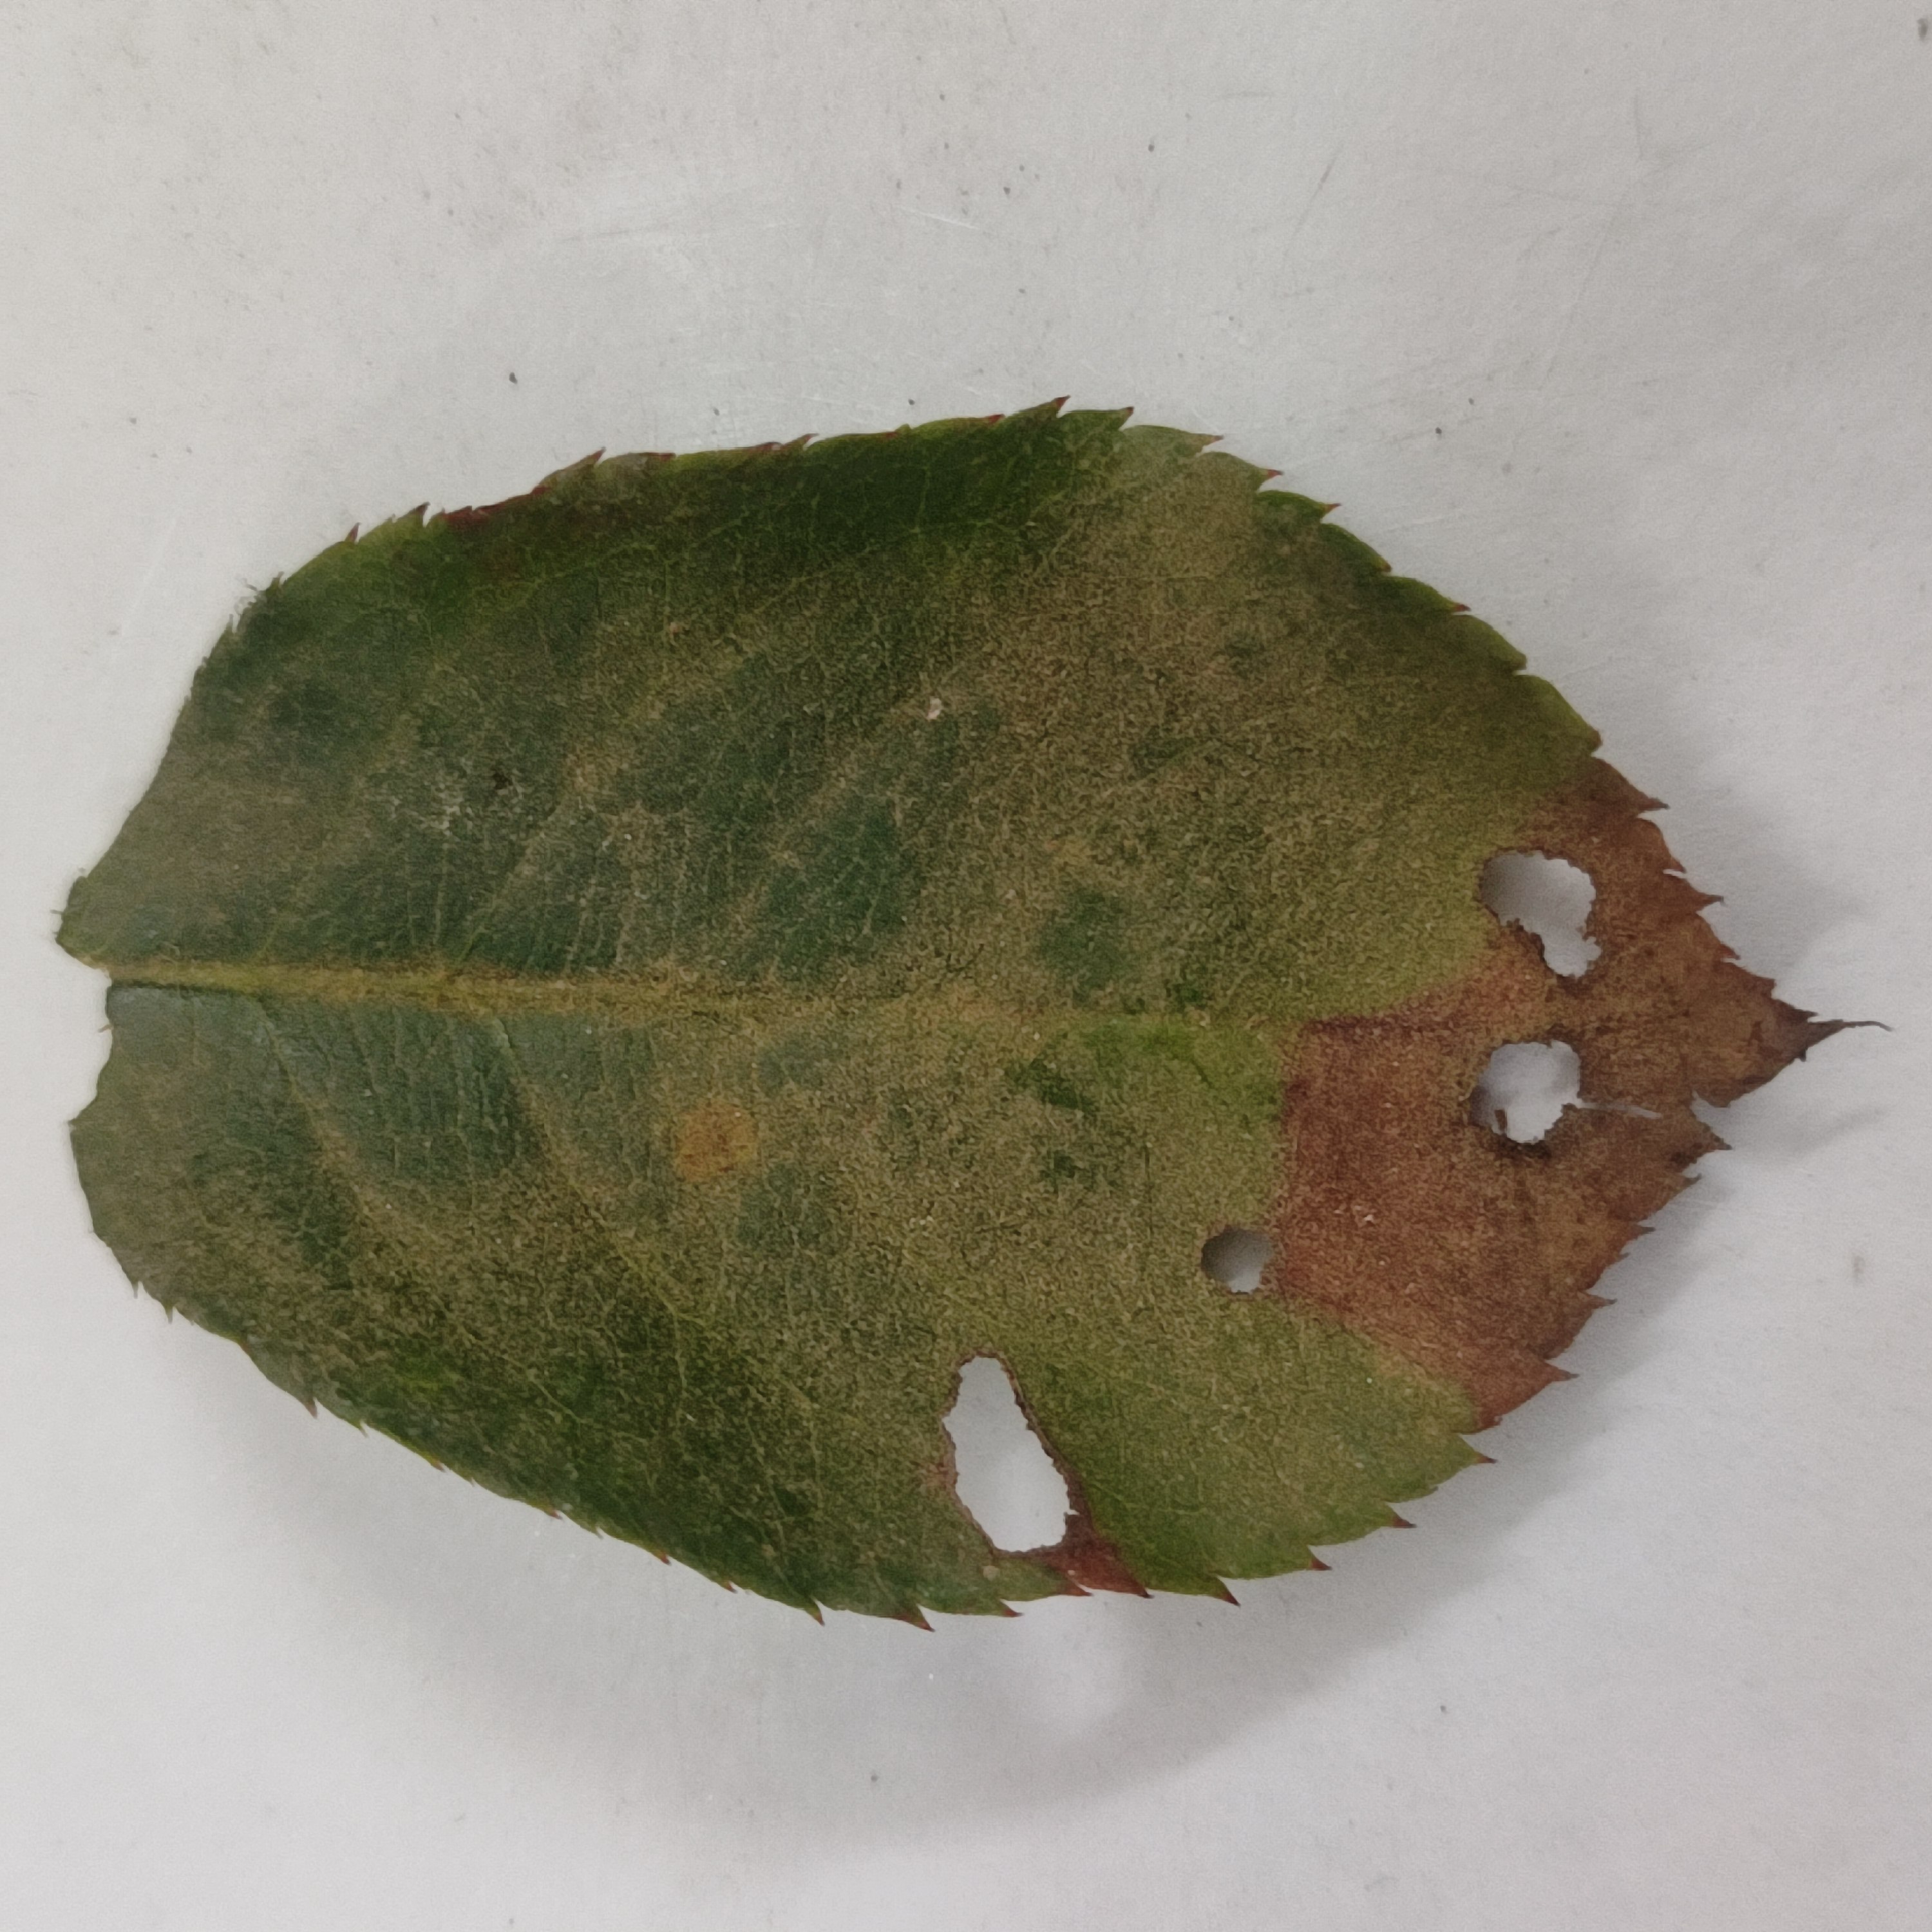
Label: Black Spot